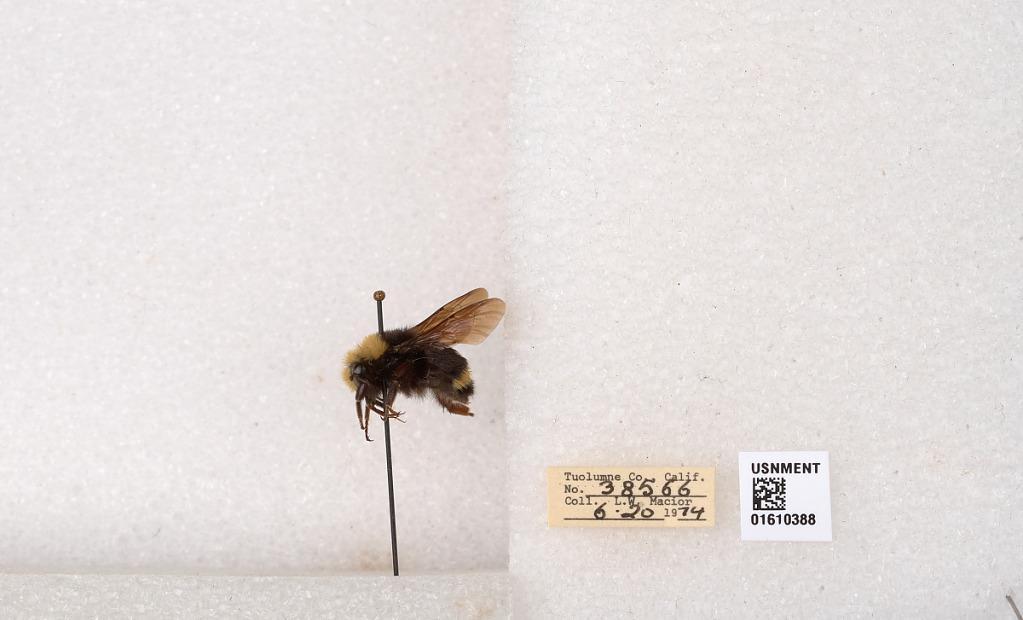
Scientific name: Bombus (Pyrobombus) vosnesenskii Radoszkowski
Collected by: L. Macior
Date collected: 1974-6-20
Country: United States
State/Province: California
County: Tuolumne
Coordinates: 37.9712, -120.228